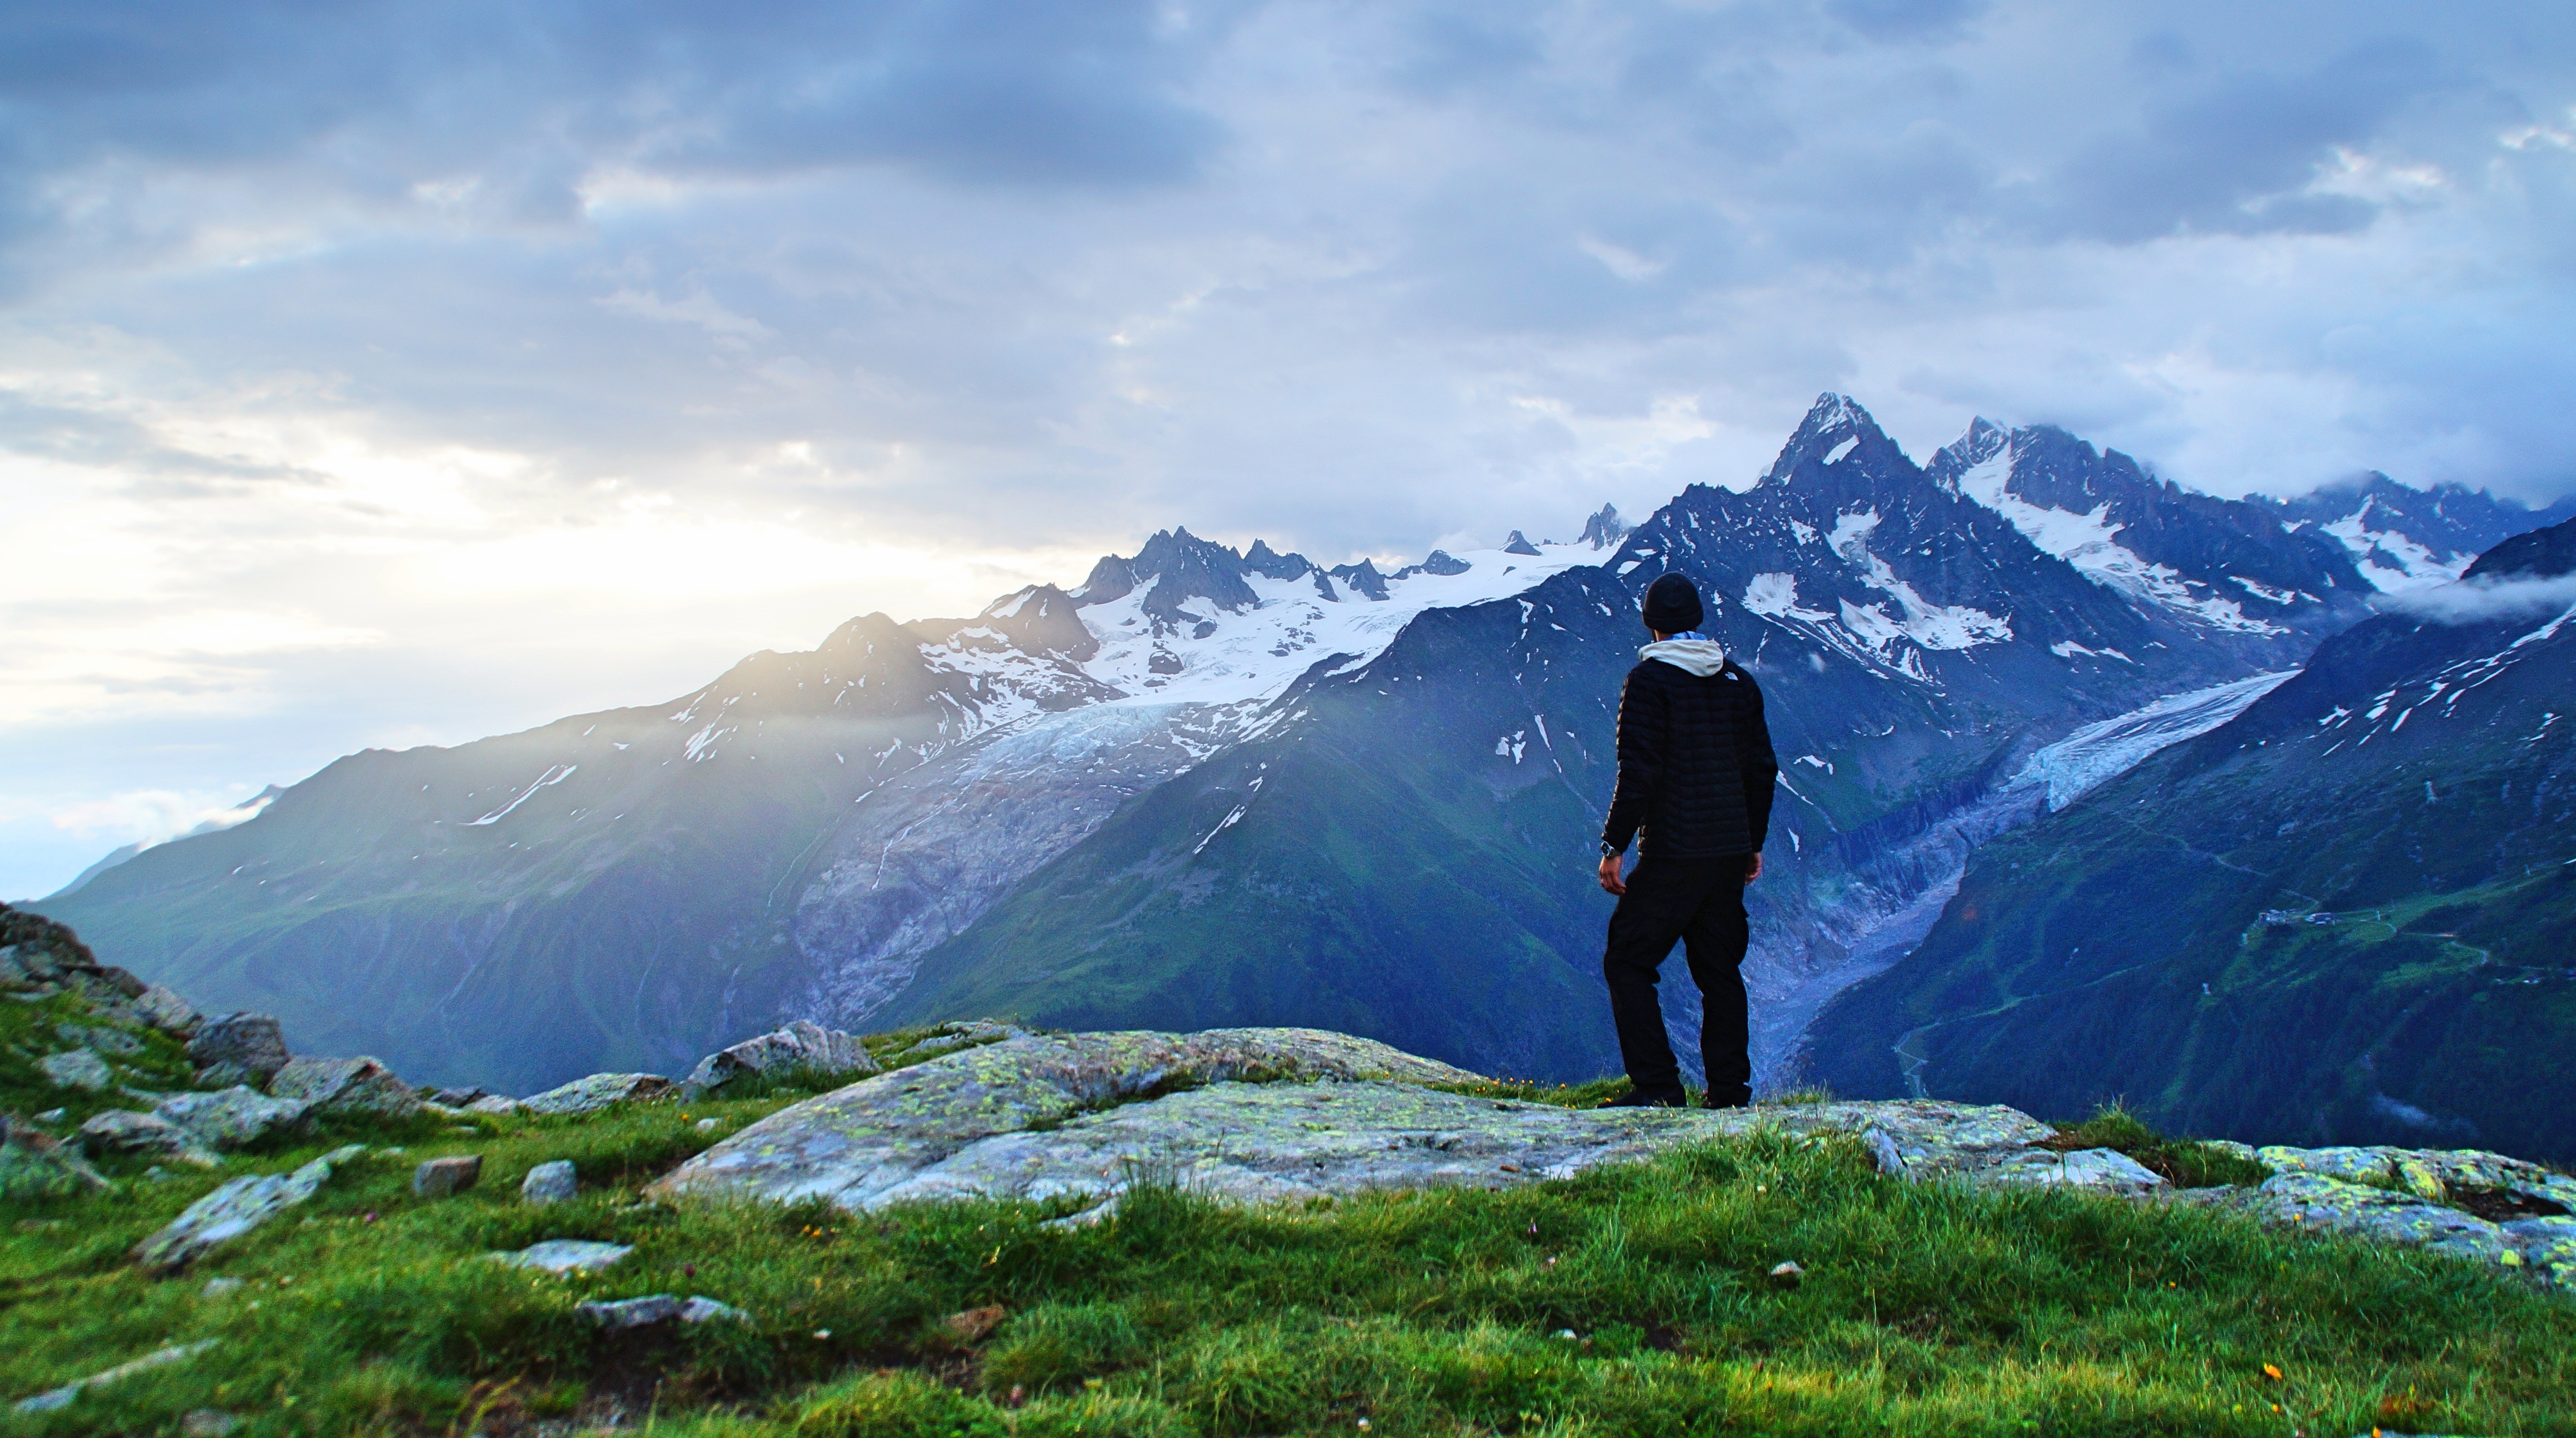
landscape, nature, wilderness, walking, person, mountain, snow, sky, hiking, adventure, mountain range, recreation, hiker, scenic, hike, glacier, fjord, extreme sport, terrain, ridge, summit, mountain peak, mountaineering, rocks, outdoors, clouds, sports, alps, backpacking, plateau, pinnacle, fell, cirque, landform, mountain pass, outdoor recreation, geographical feature, mountainous landforms, glacial landform